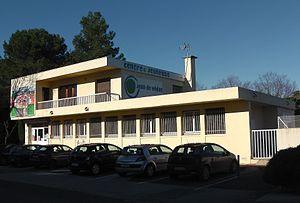
Le centre jeunesse municipal de Saint-Jean-de-Védas (Hérault)
Saint-Jean-de-Védas est une commune française située dans le département de l'Hérault, en région Occitanie. Limitrophe de Montpellier, la commune fait partie de Montpellier Méditerranée Métropole.